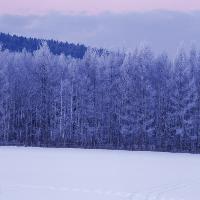
Weather: cloudy or overcast